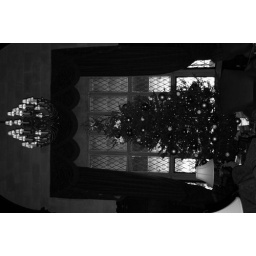
Tree in black and white